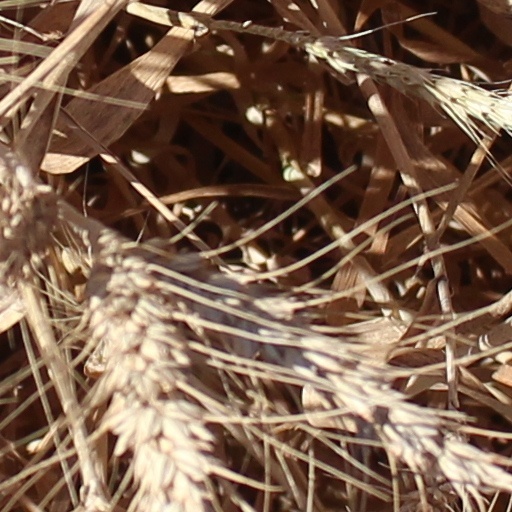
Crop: wheat